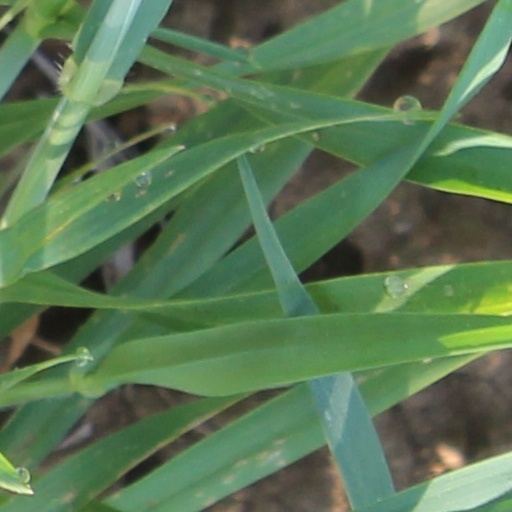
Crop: wheat